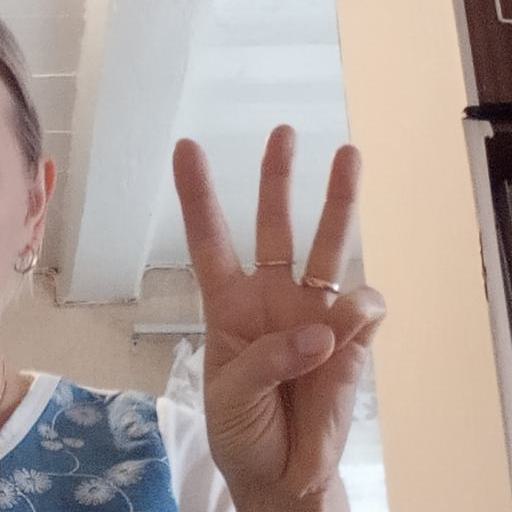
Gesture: three